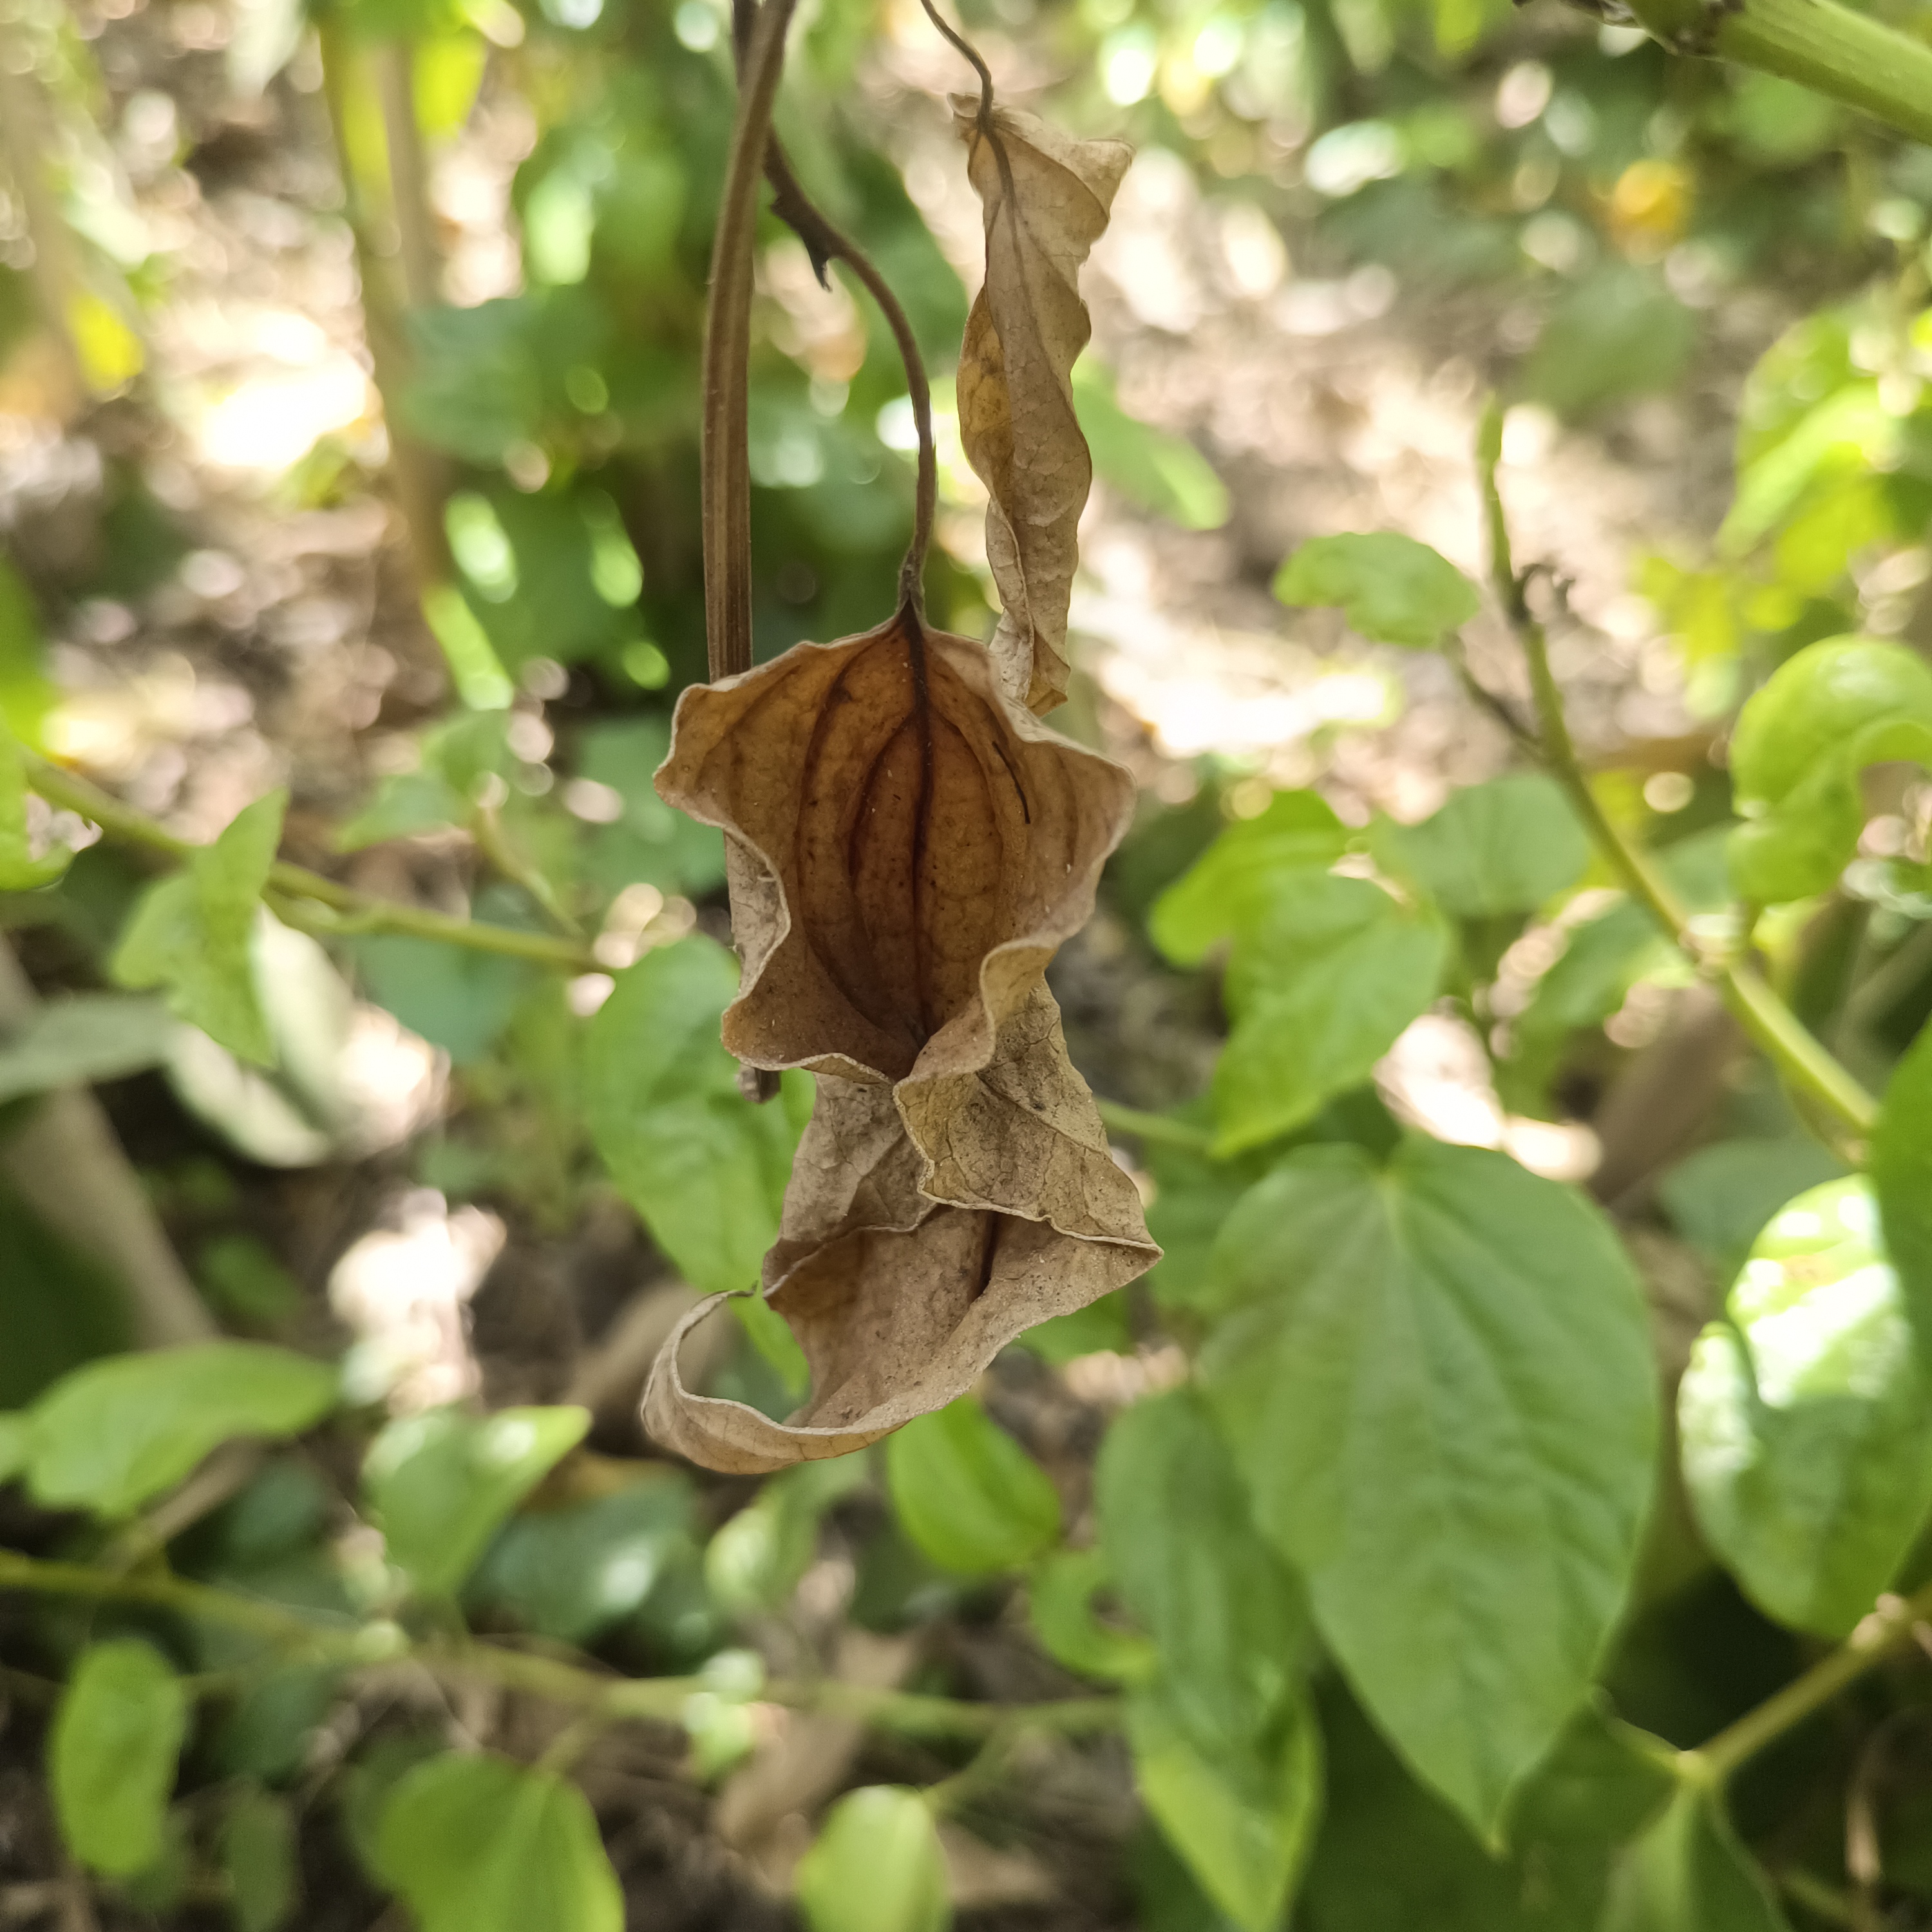
Label: Dried